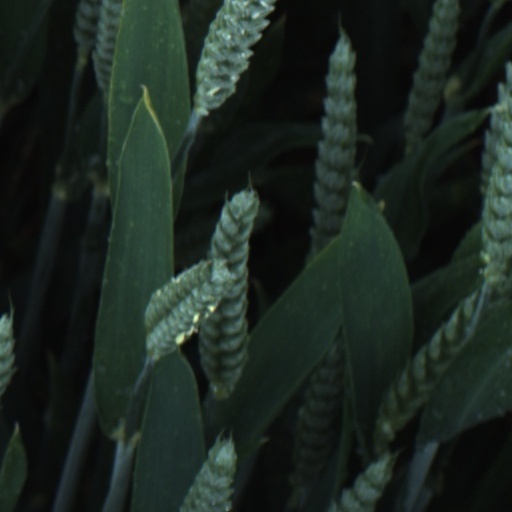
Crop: wheat